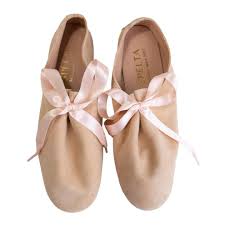
Label: Ballet Flat